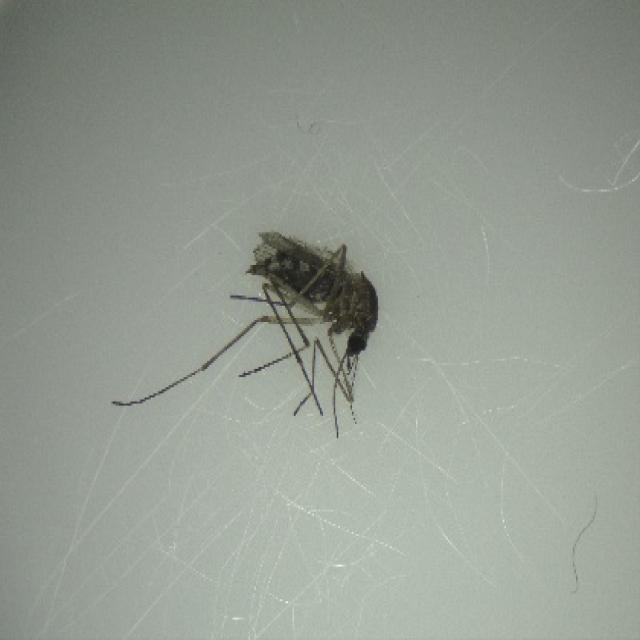
Species: aedes_vexans